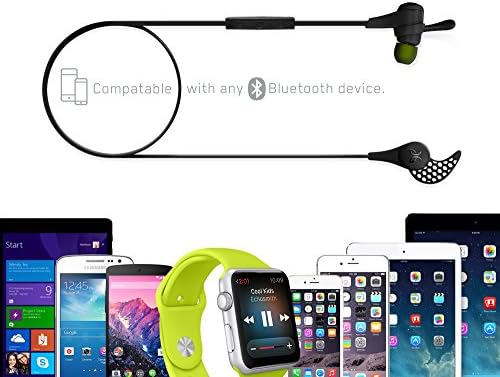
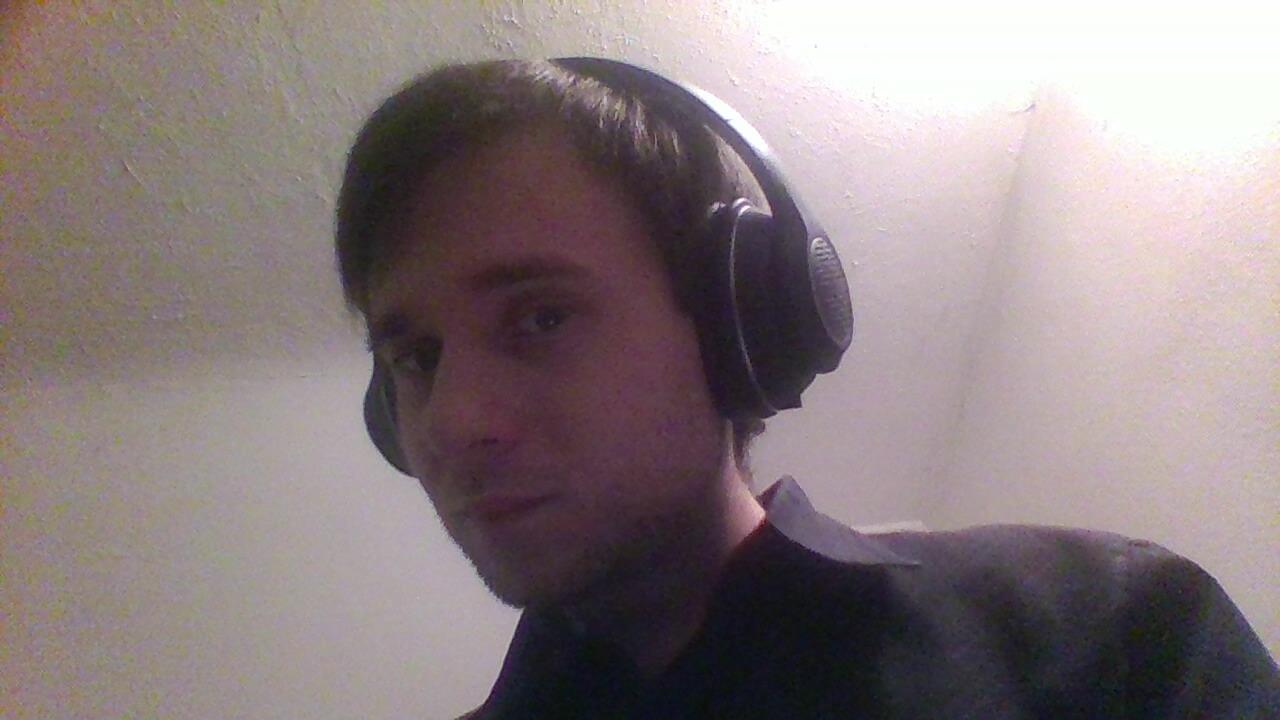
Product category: headphones
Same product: no